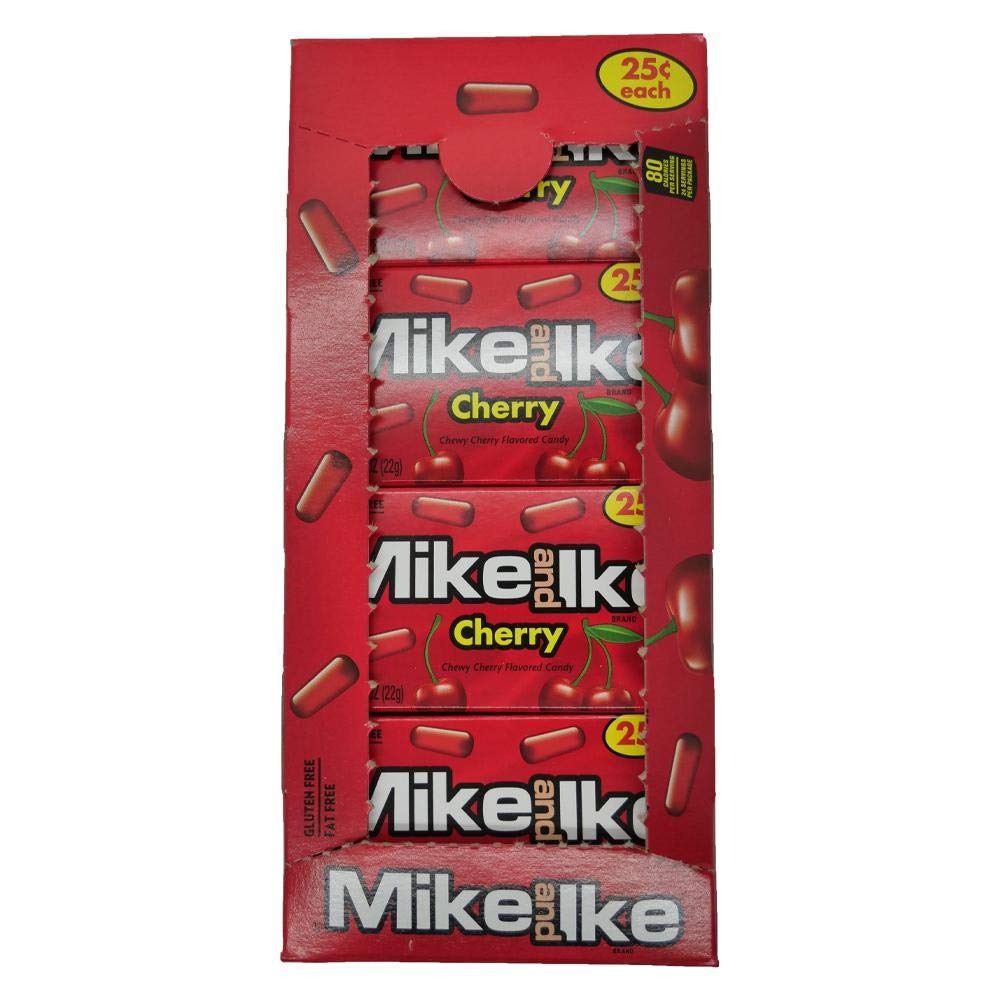
Item Name: Mike and Ike Cherry Chewy Candies - Case of 24 0.78-oz. Box
Bullet Point 1: Cherry Flavored Chewy Candies: Enjoy the sweet cherry flavor in every bite of these chewy candies.
Bullet Point 2: Mike and Ike Original Candy: Classic Mike and Ike candy in a cherry flavor.
Bullet Point 3: Individually Wrapped Candies: Each candy is wrapped in its own colorful package for easy sharing.
Bullet Point 4: Bulk 24-Count Box: Stock up on these cherry flavored candies with a 24-count box.
Bullet Point 5: Perfect for Parties and Gifts: Give these candies as party favors or send them as a gift in a festive box.
Value: 18.72
Unit: Ounce

Price: 19.14